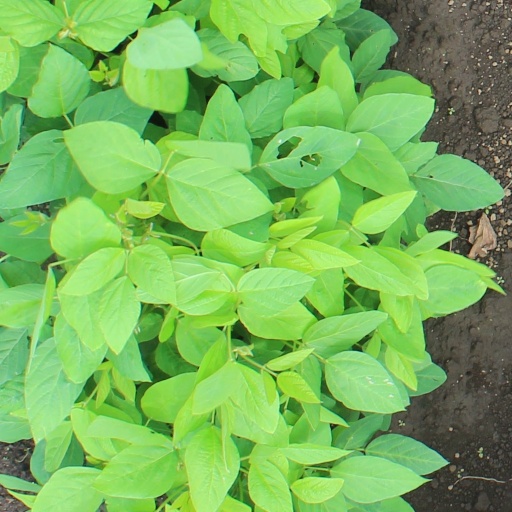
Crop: soybean